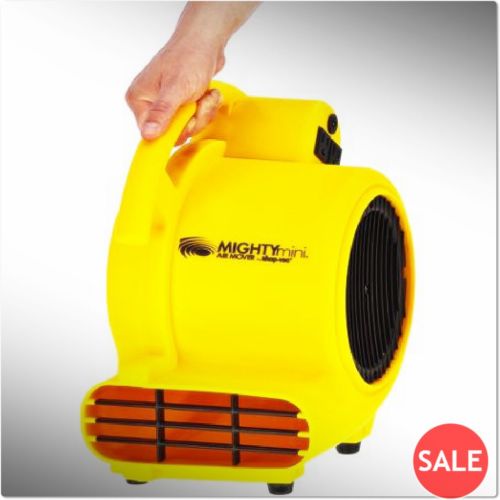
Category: fan